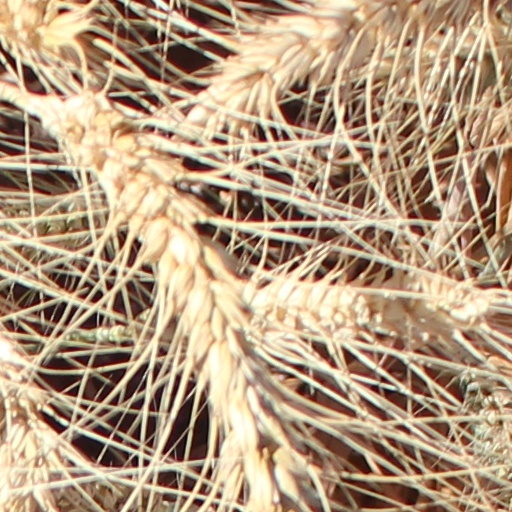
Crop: wheat